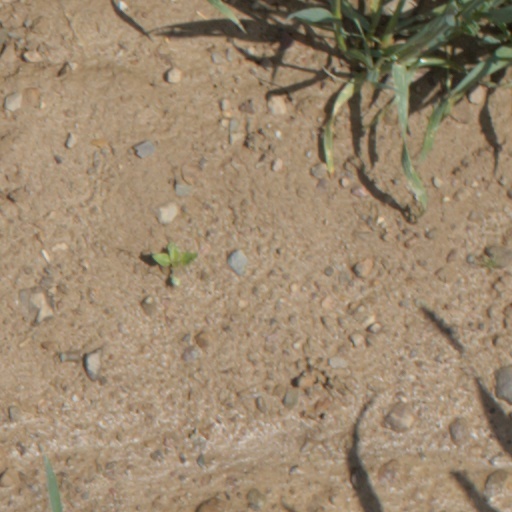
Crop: wheat